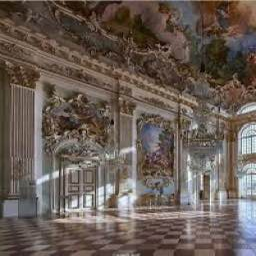
Vaduz Castle